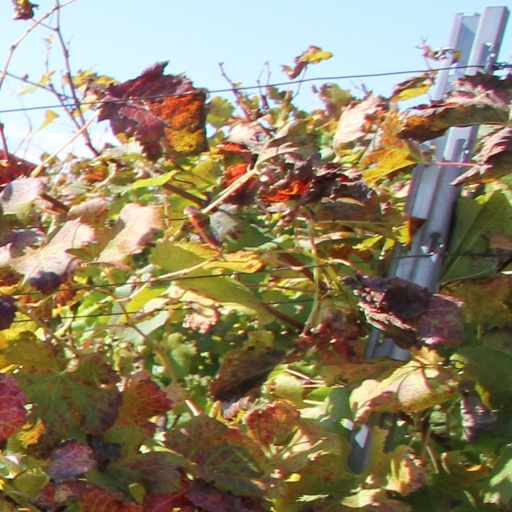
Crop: grape